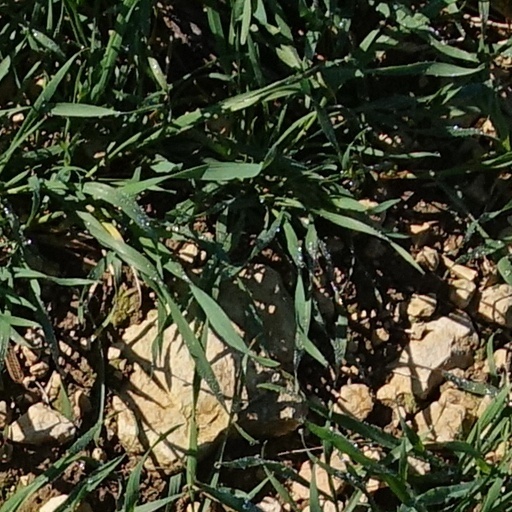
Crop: wheat